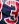
Number: 3